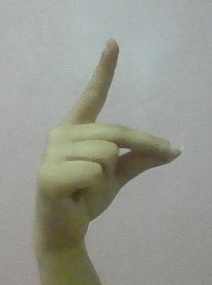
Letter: ta